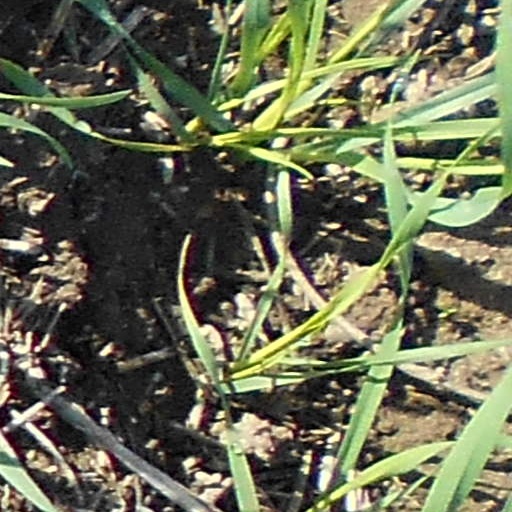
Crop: wheat